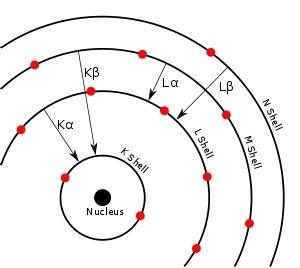
La spectrométrie de fluorescence des rayons X est une technique d'analyse chimique utilisant une propriété physique de la matière, la fluorescence de rayons X.